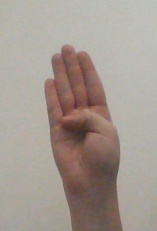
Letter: kaaf